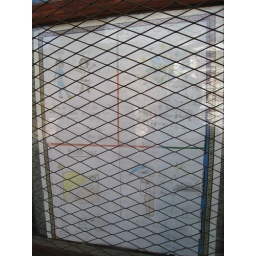
Childrens' drawing in the library window